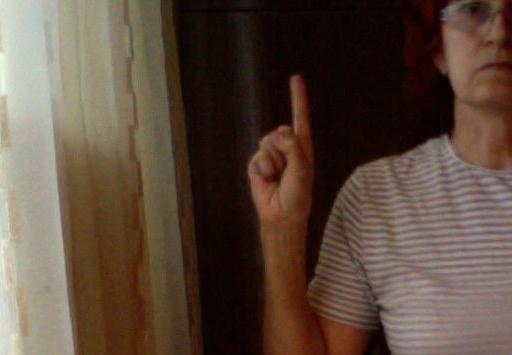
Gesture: one